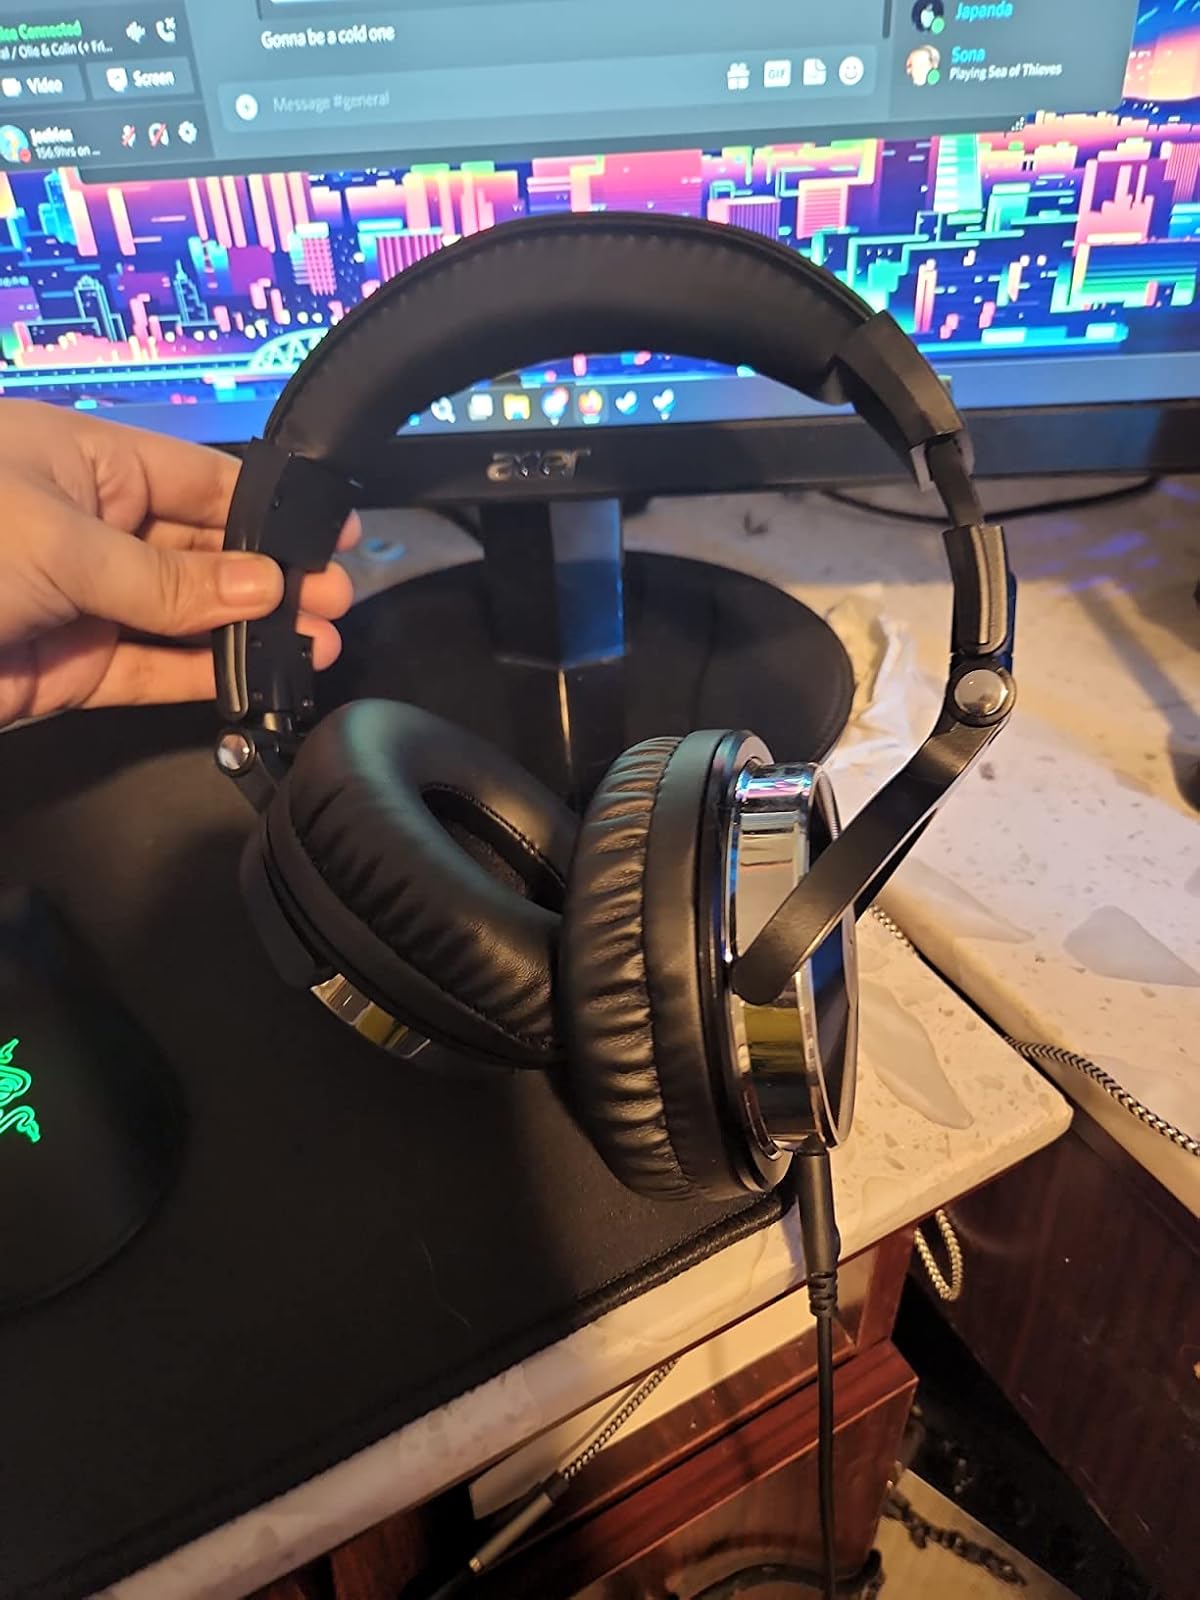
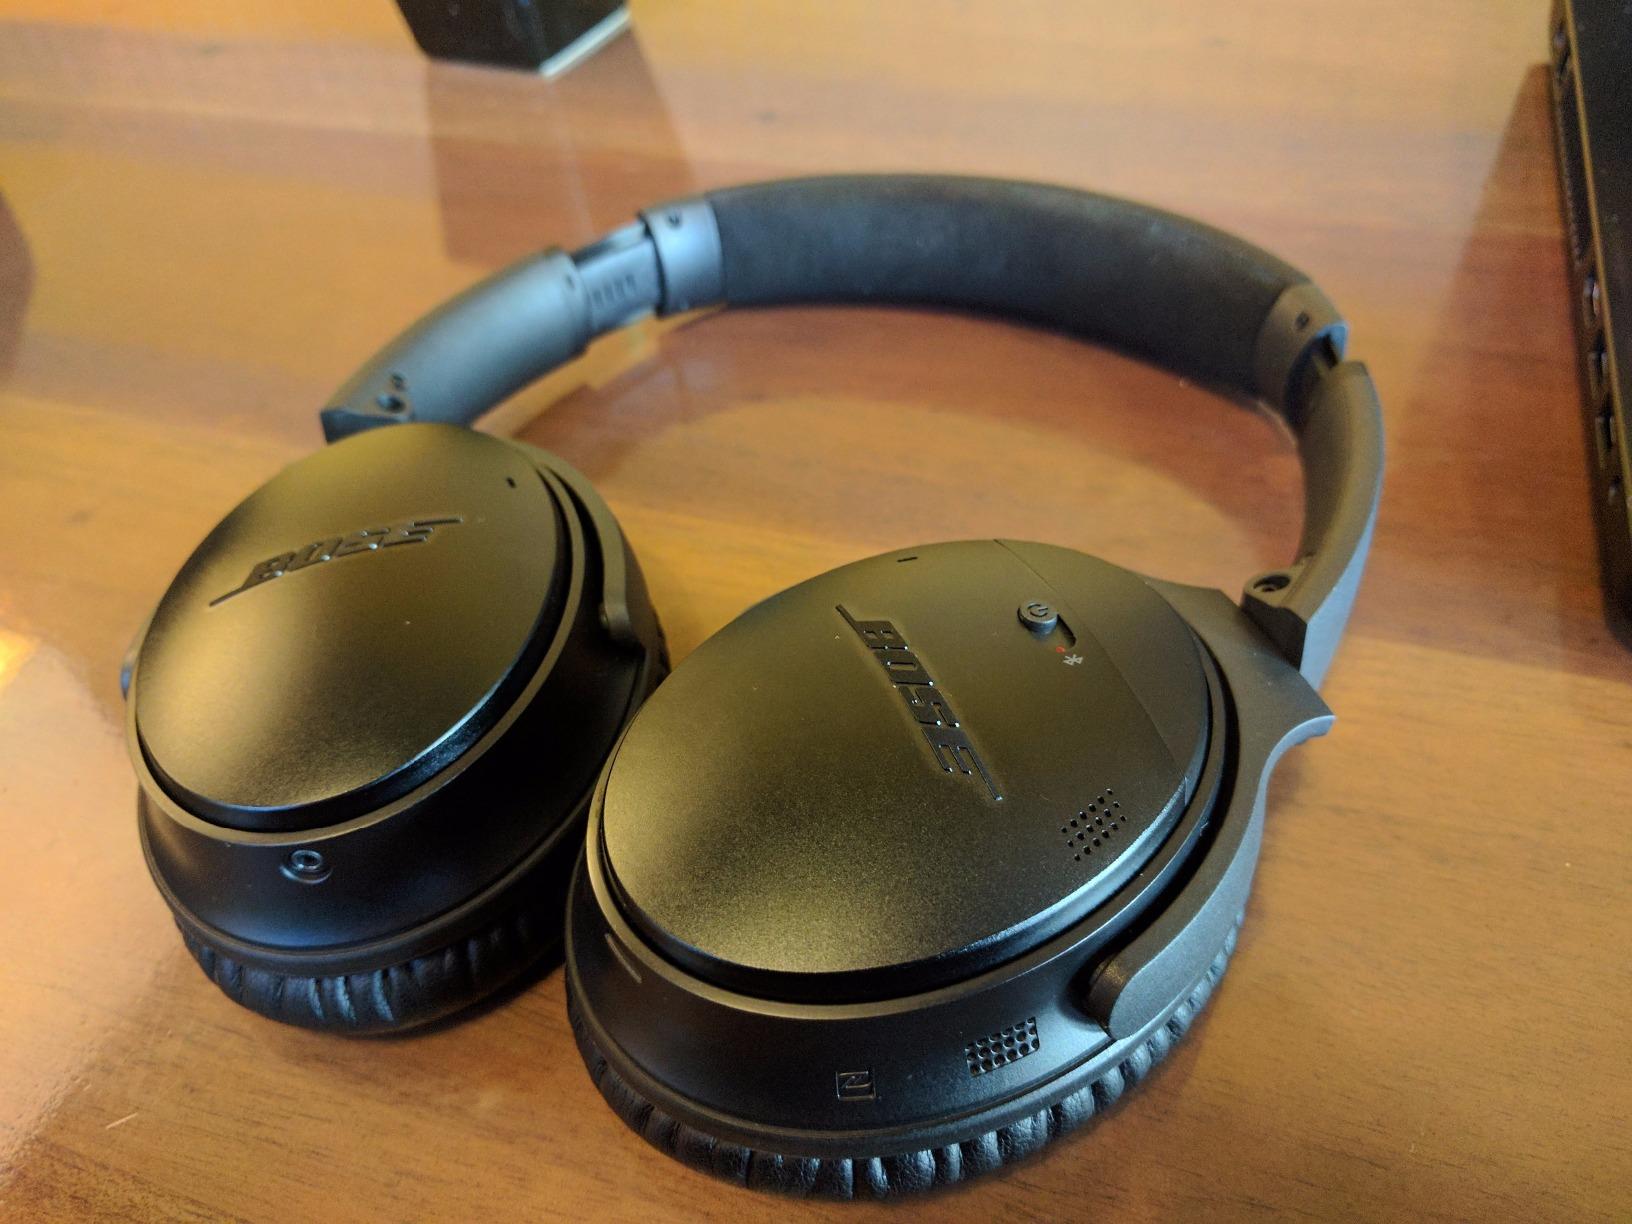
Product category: headphones
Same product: no